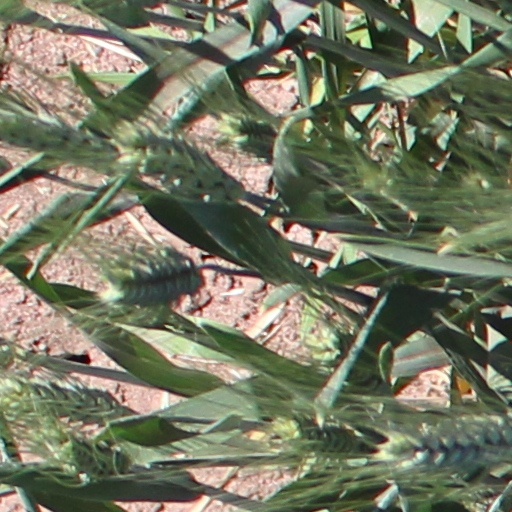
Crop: wheat